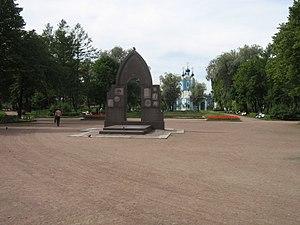
Saint-Pétersbourg. Bolshoi Sampsonievsky Prospect.